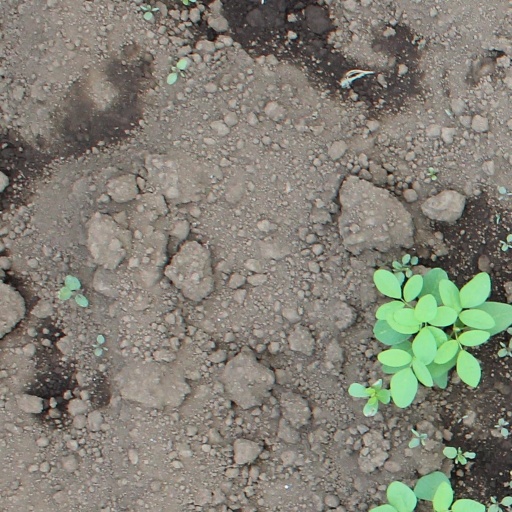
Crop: soybean